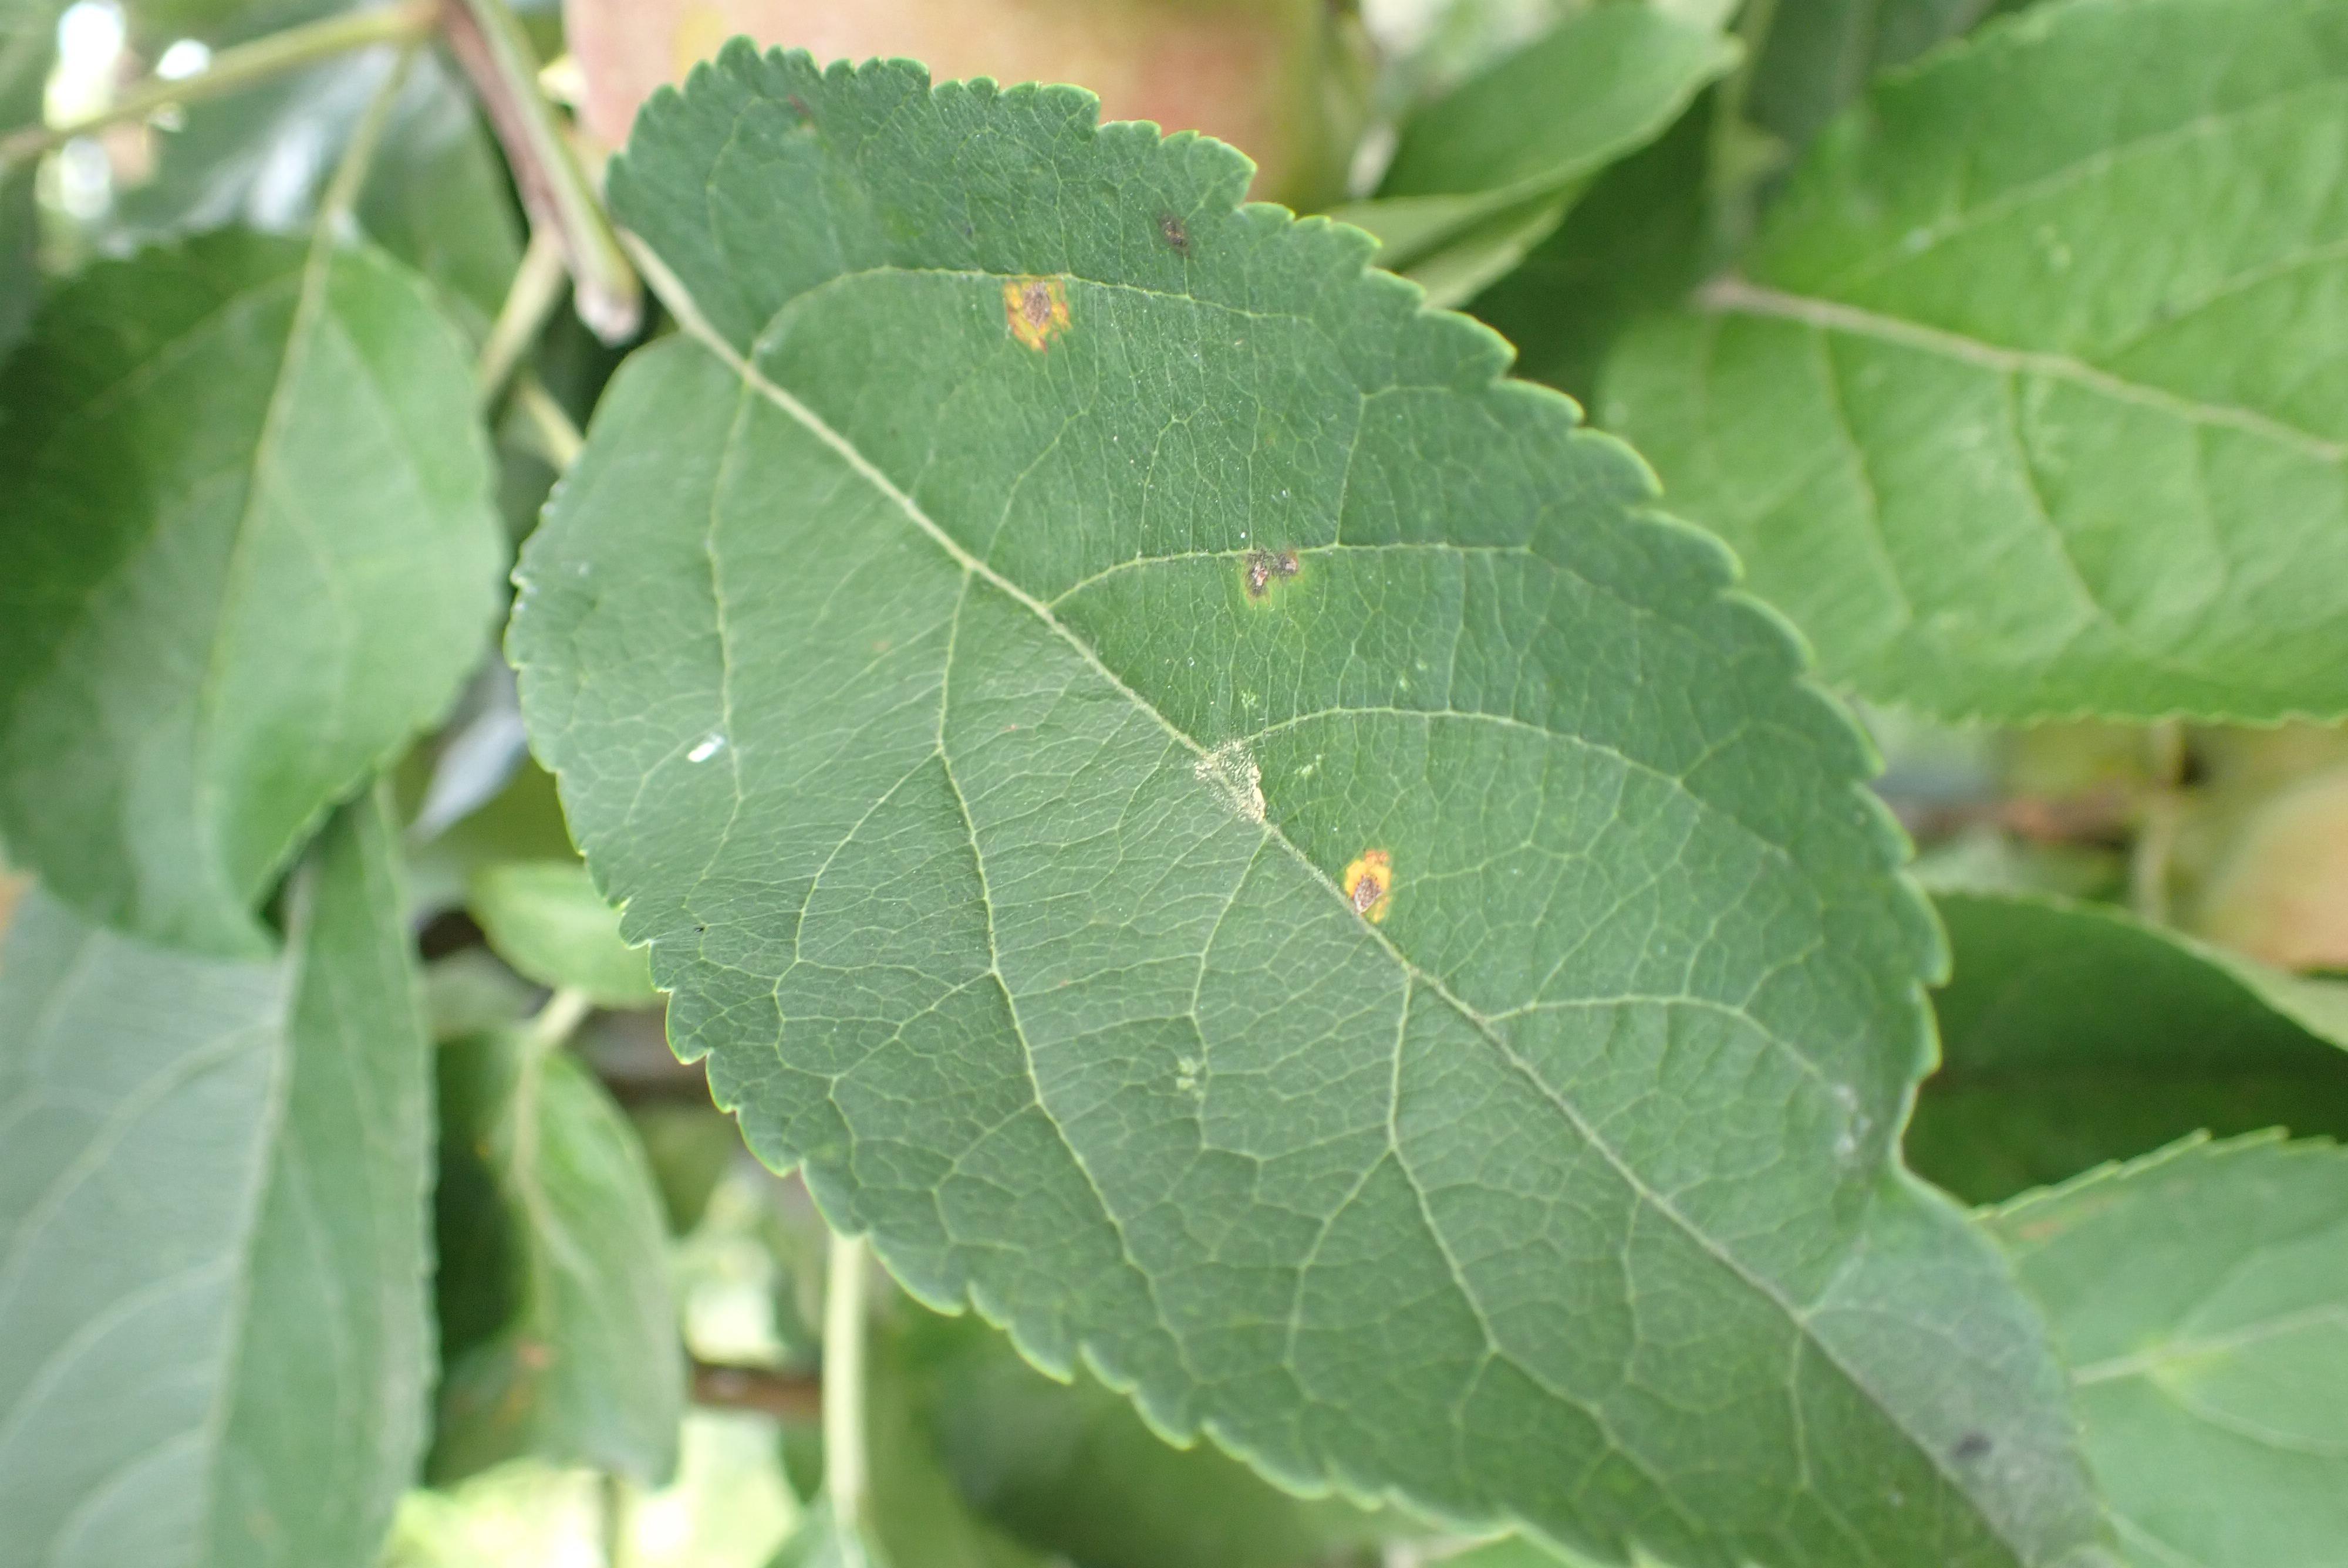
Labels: complex